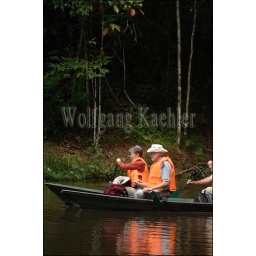
Peru, amazon basin, maranon river, la posada lodge, tourists in canoe paddling on lake in rain forest